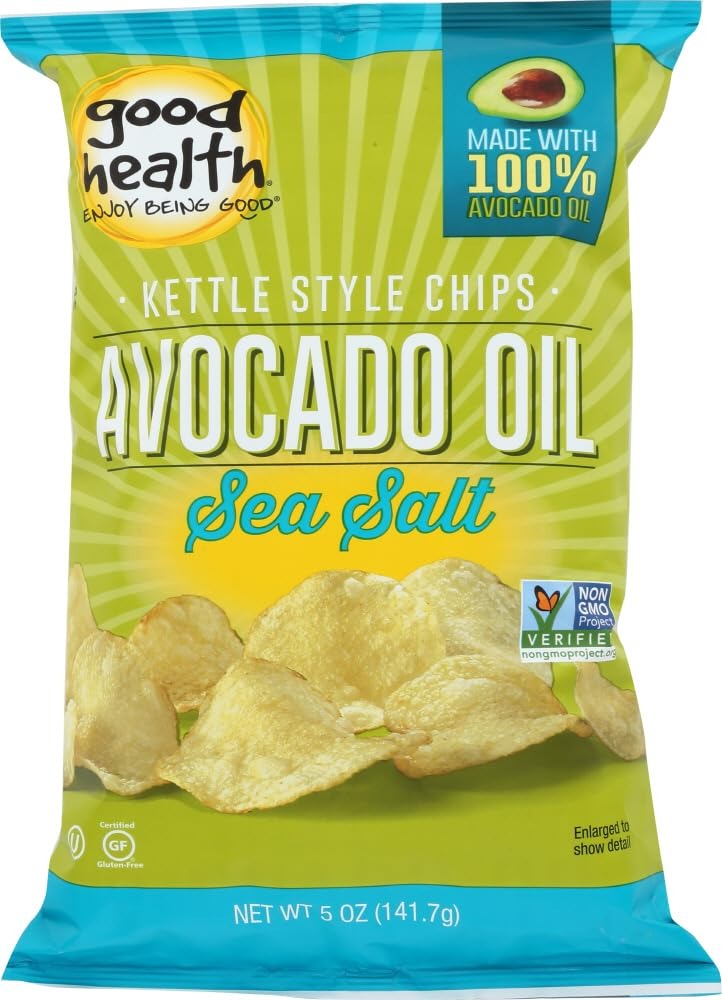
Item Name: Good Health Inc. Kettle Style Avocado Oil Potato Chips Sea Salt -- 5 oz - 2 pc
Value: 10.0
Unit: Ounce

Price: 14.5